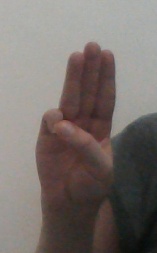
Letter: thaa